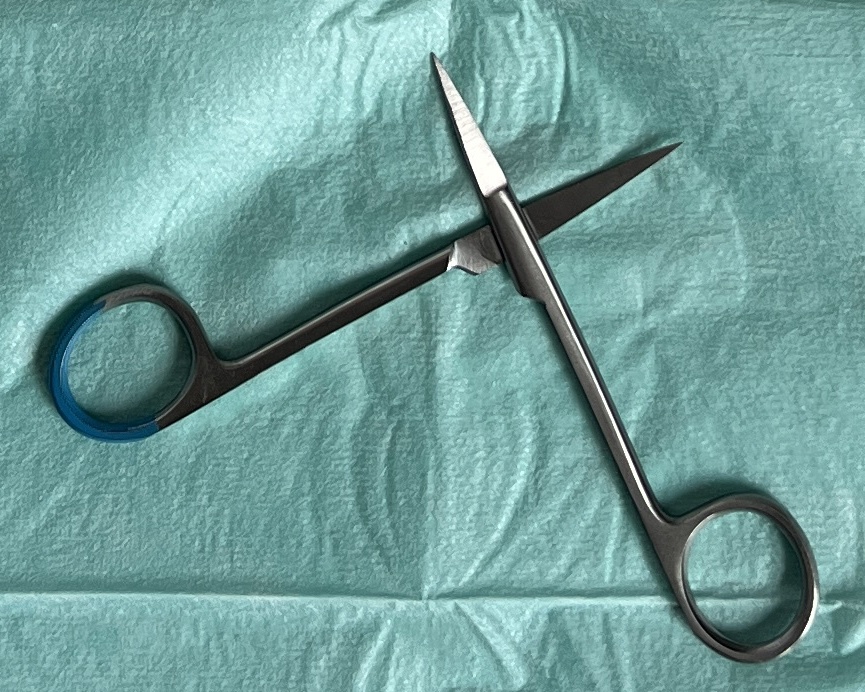
Hinged instrument state: open